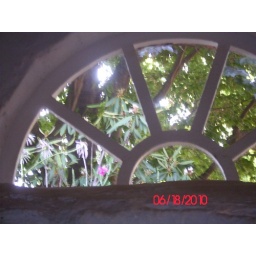
Most of the glass in the house was original to Thomas Jefferson.